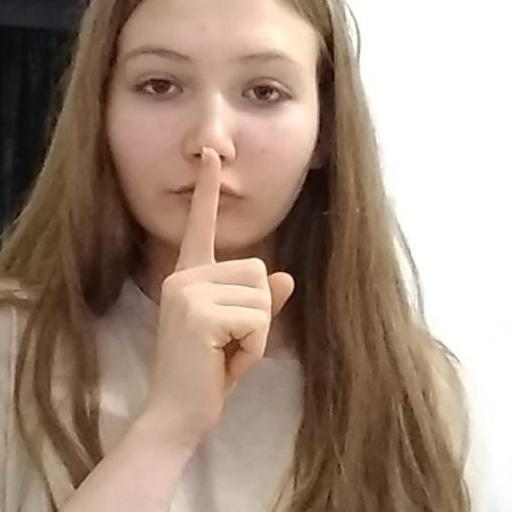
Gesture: mute